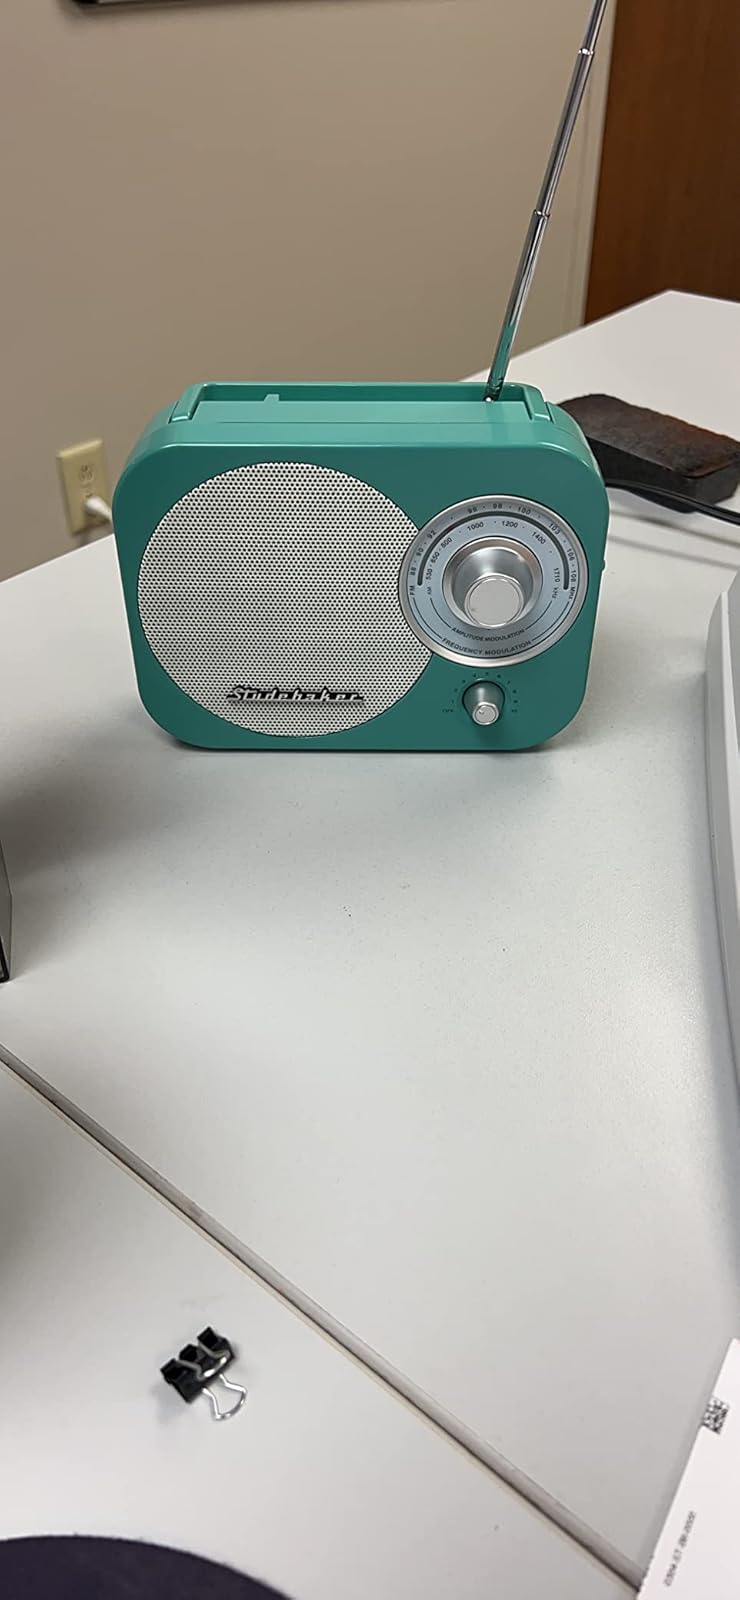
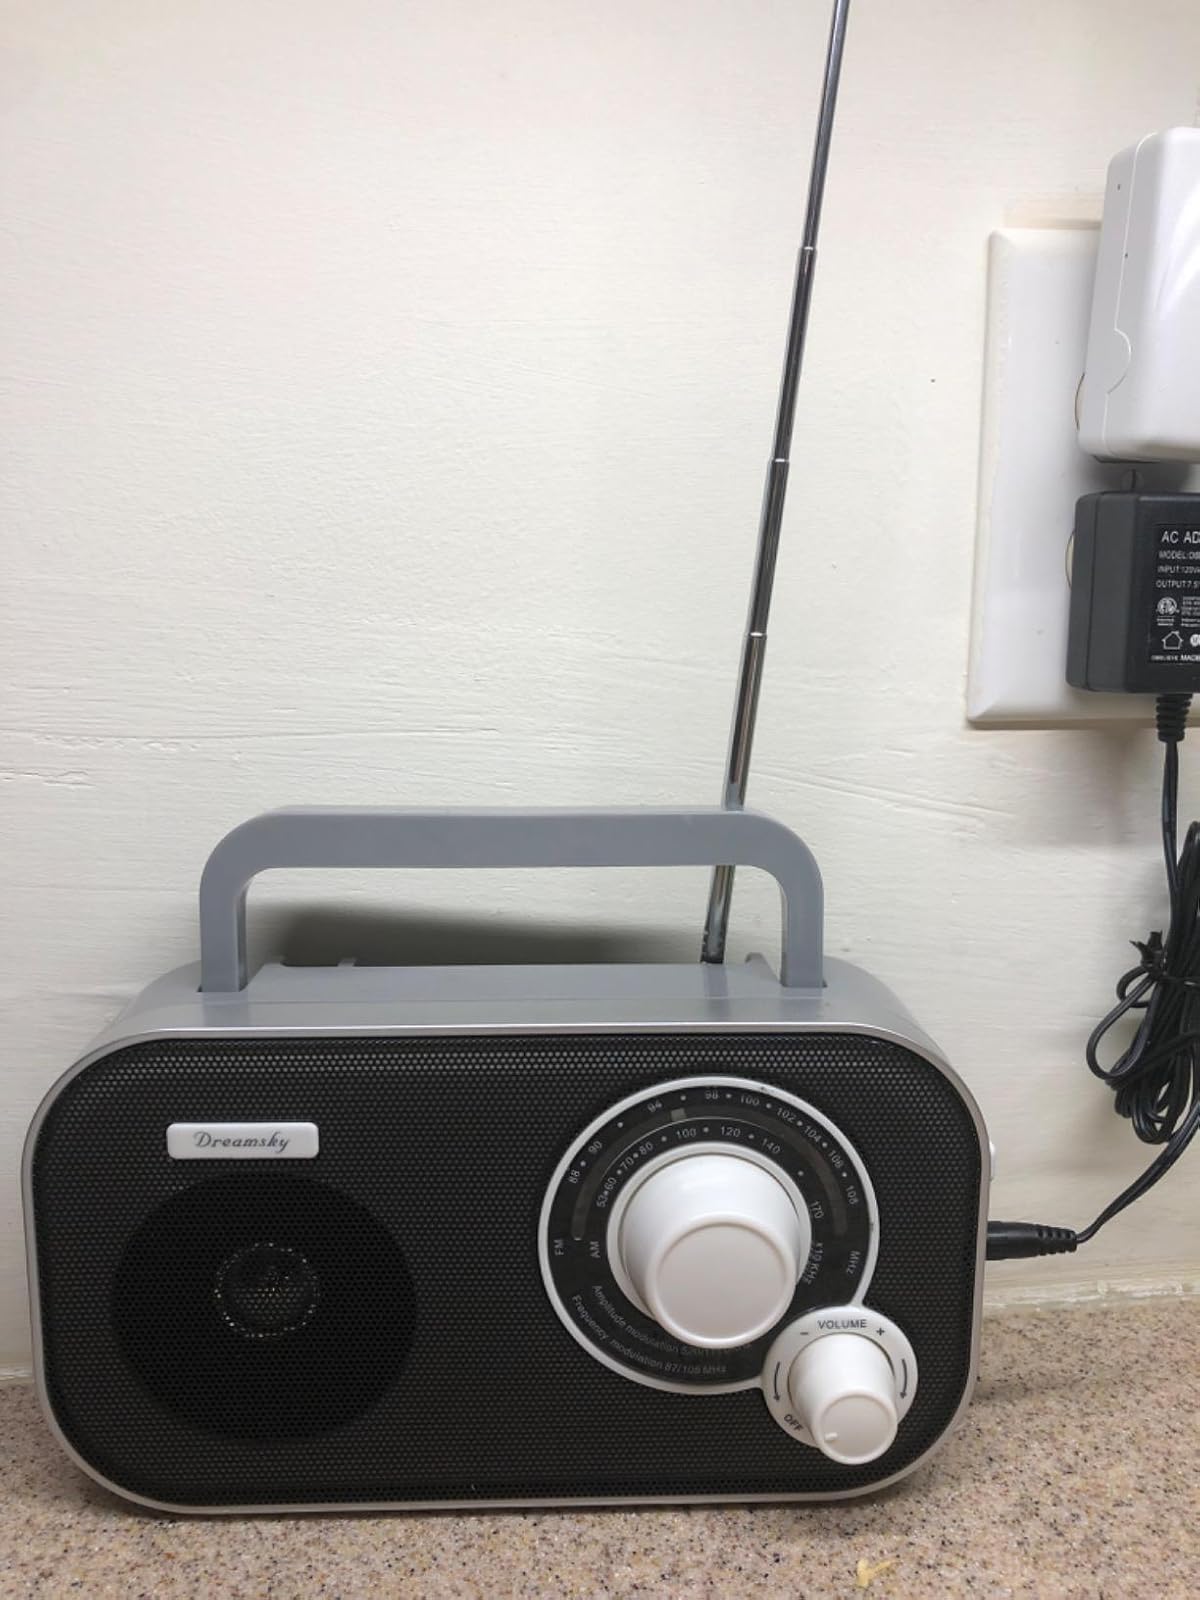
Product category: radio
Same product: no